Describe the emotion expressed in this image:  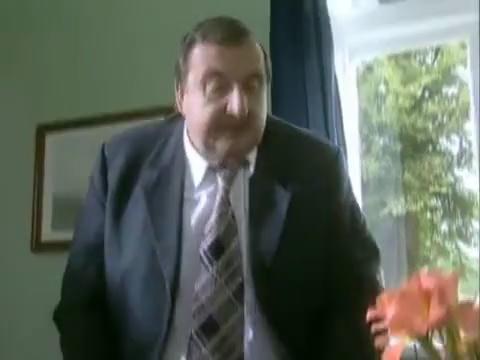
This person displays Suffering, valence and arousal with low intensity.